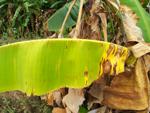
Label: xamthomonas